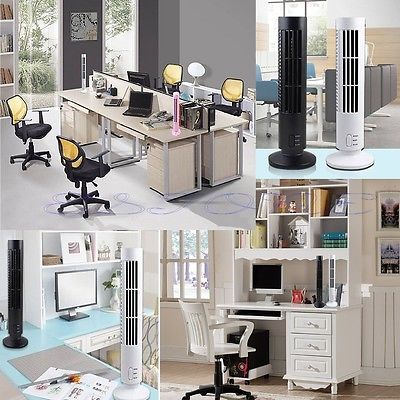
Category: fan